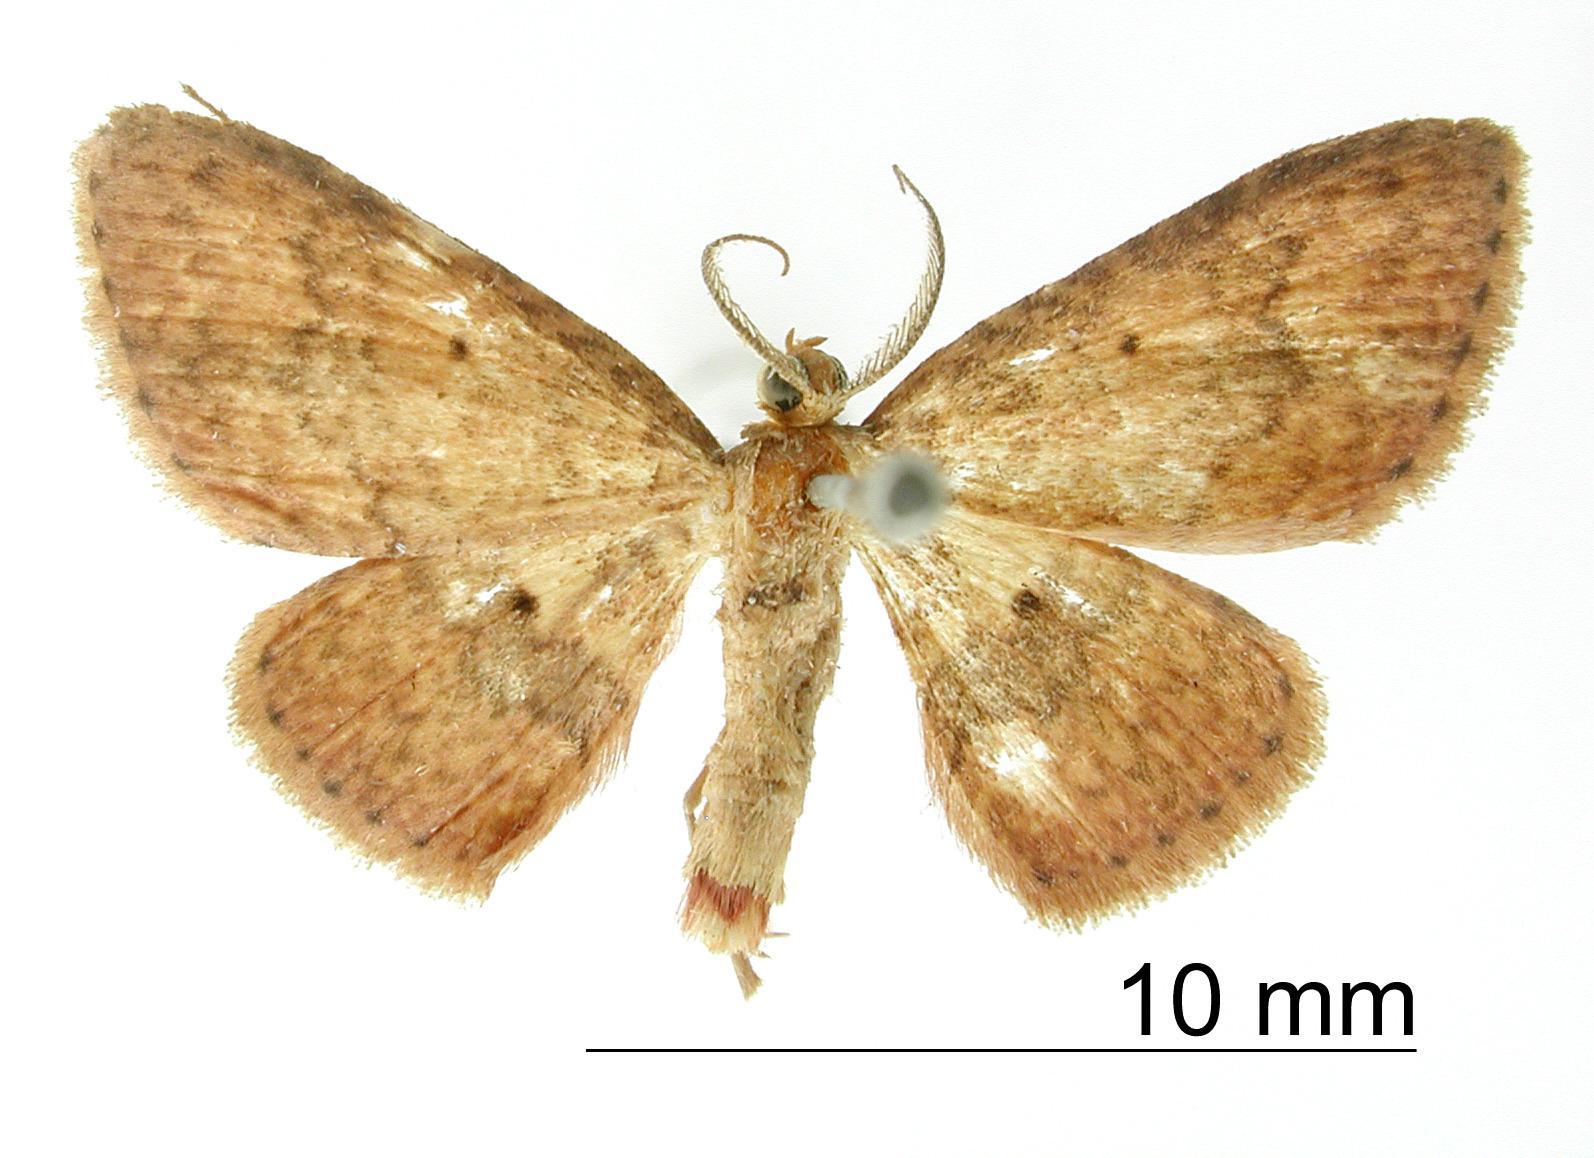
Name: Cambogia deleta
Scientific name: Cambogia deleta Schaus, 1912
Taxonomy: Animalia, Arthropoda, Insecta, Lepidoptera, Geometridae, Larentiinae
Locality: Juan Vinas, Costa Rica